Frank Ferrer

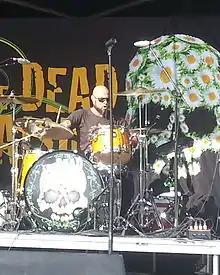
Ferrer with the Dead Daisies in 2013

Ferrer toured with The Dead Daisies in 2013 and recorded drums for their 2014 EP "Face I Love".